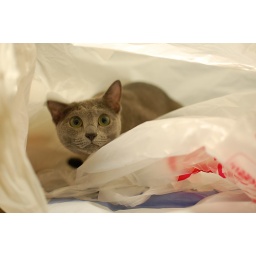
in plastic bag